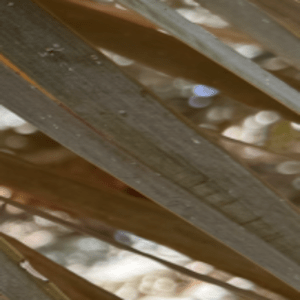
Label: Rachis Blight